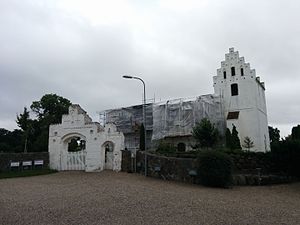
Aunslev Kirke
Aunslev Kirke
Avnslev Kirke fra nordvest
Aunslev Kirke ligger vest for landsbyen Aunslev ved sekundærrute 160 og er sognekirke for Aunslev Sogn i Nyborg Kommune. Indtil 1970 lå kirken i Vindinge Herred, Svendborg Amt. Ved siden af kirken ligger det fredede Avnslev Hospital fra 1755.